Tokanui, Southland

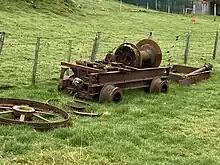
Relics of the logging industry at Tokanui in 2020

There were several sawmills, milling trees such as rimu. Bauchop's mill burnt down in 1912 and narrowly escaped another fire in 1917. There were 3 timber mills in 1921. Some of the sawmills were linked to their bush by tramways, between at least 1902 and 1925. One extended from the railway station towards Waikawa.